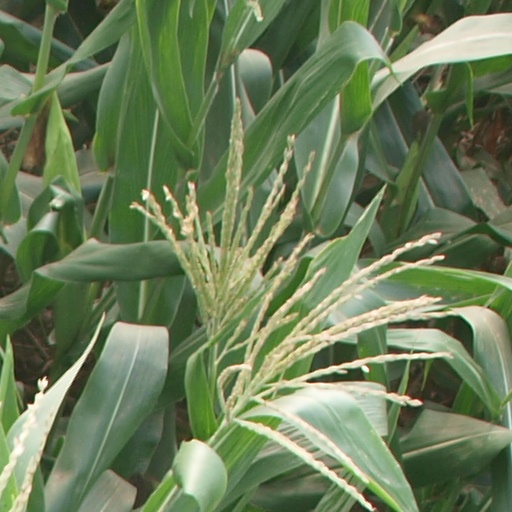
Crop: maize; corn